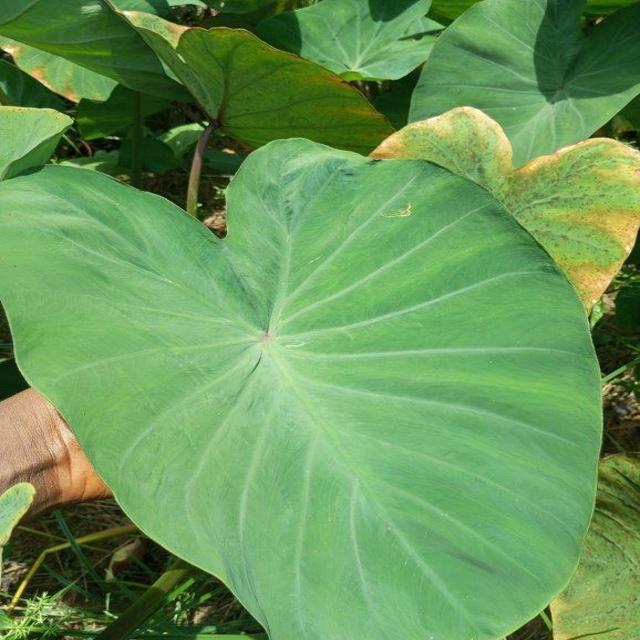
Label: Healthy